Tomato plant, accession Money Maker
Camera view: horizontal (90 deg, fisheye); turntable rotation: 330 degrees
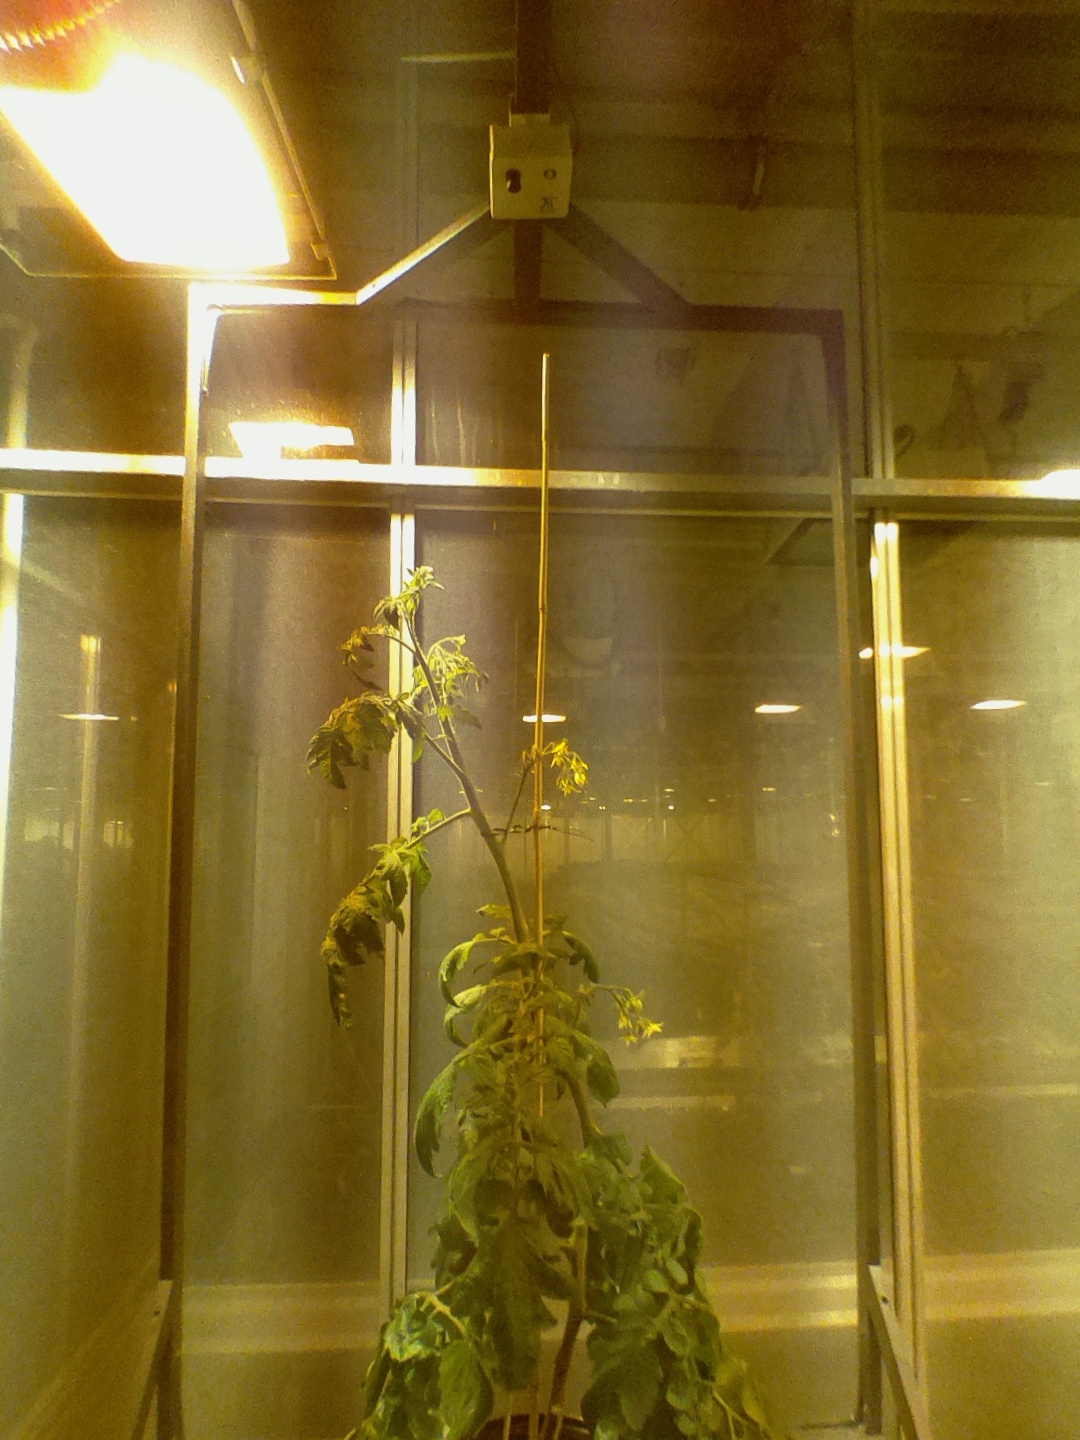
BBCH growth stage 70: Fruits at the main stem or branches visibles